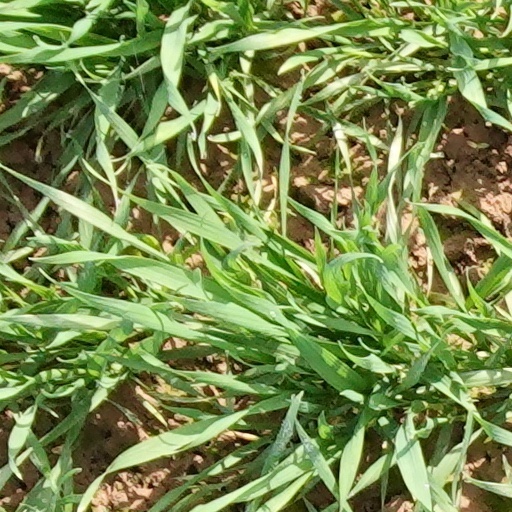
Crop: wheat